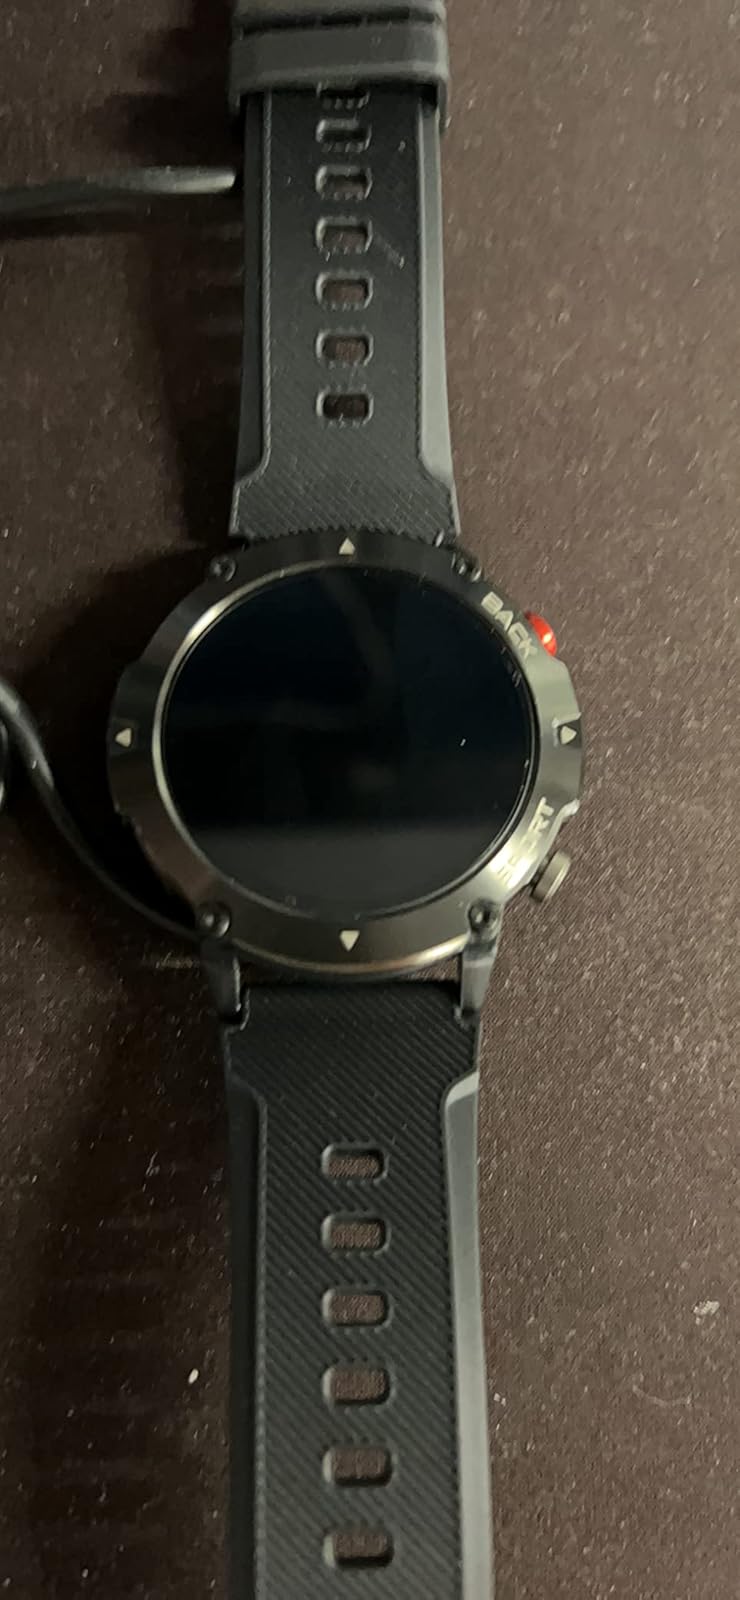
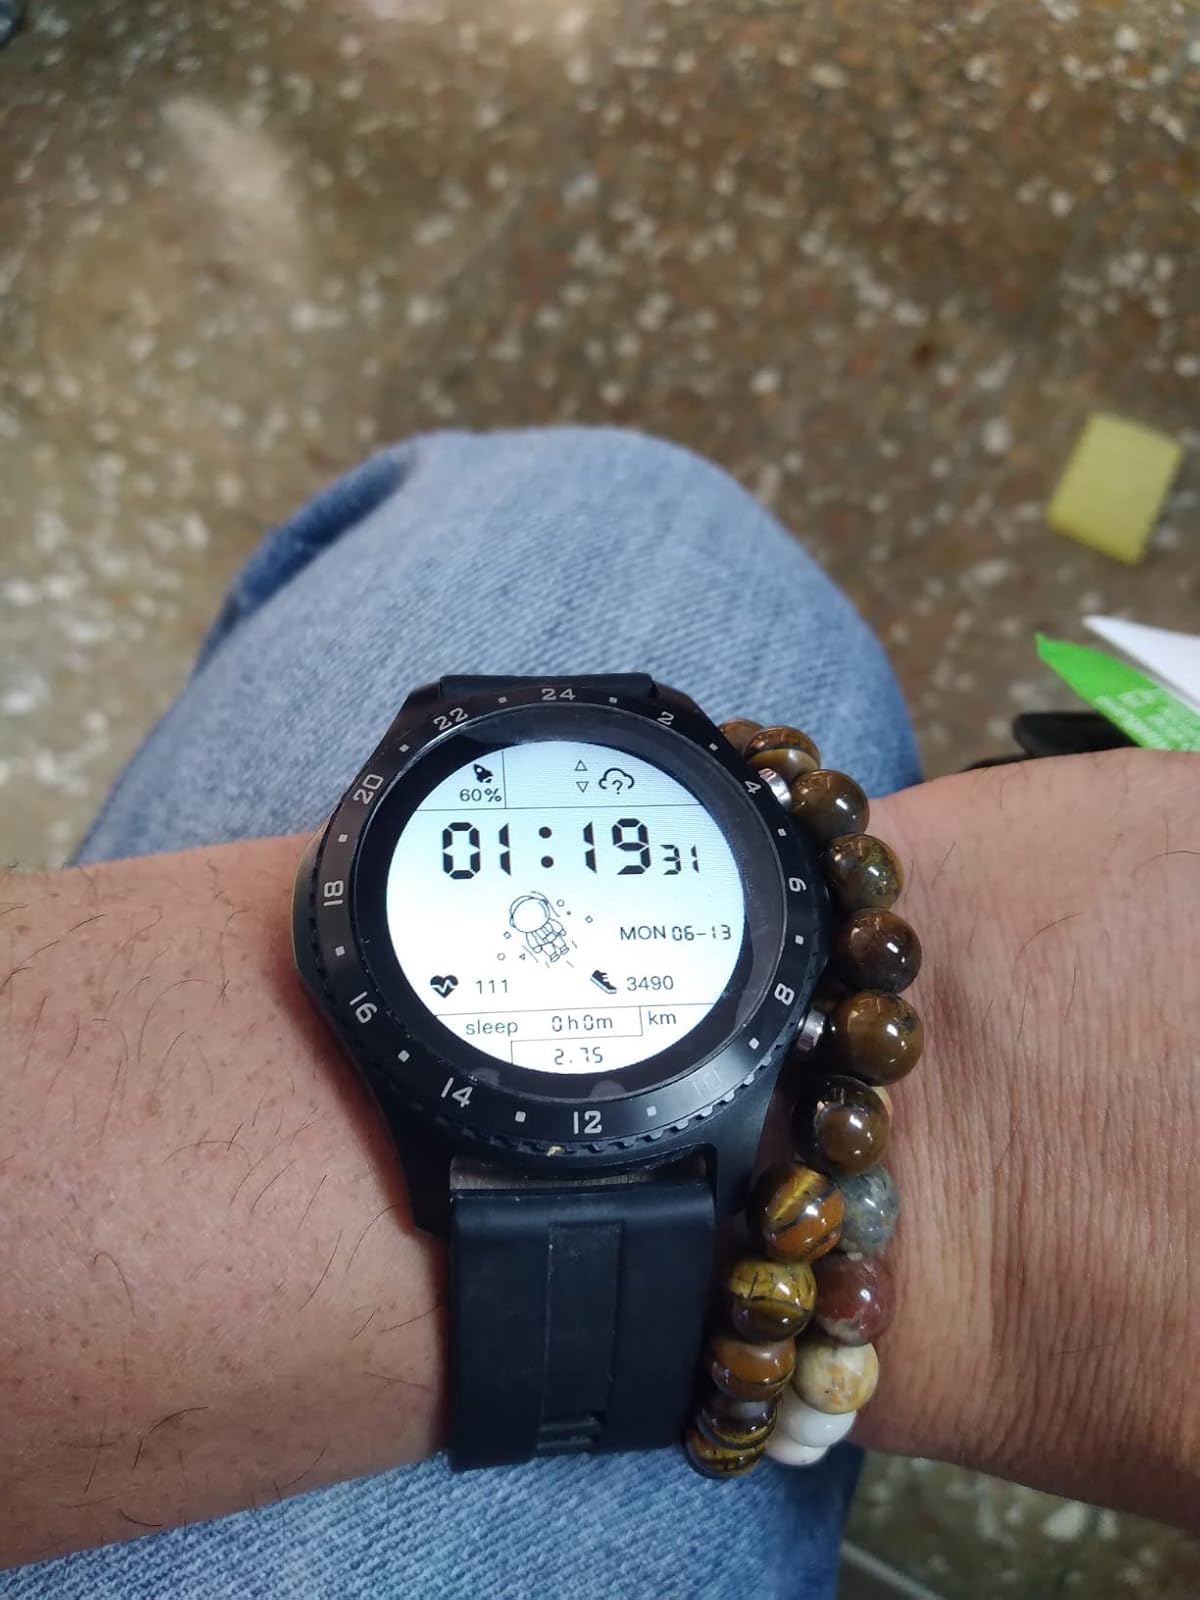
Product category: smartwatch
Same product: no